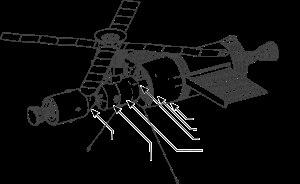
L'atelier humide est un concept de réalisation économique d'une station spatiale, étudié par les équipes de Wernher von Braun à l'époque de la conception de la station spatiale Skylab. Il consiste à réutiliser un étage de fusée à ergols liquides après sa mise en orbite, afin d'aménager un espace de vie pour des astronautes en orbite.
L'Apollo Telescope Mount, ou ATM, est le nom d'un observatoire solaire qui était attaché à Skylab, la première station spatiale américaine.